Romani people in Hungary

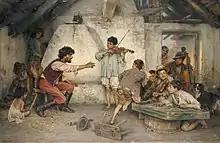
Romani people in Hungary, painted by János Valentiny

Muslim Roma settled in Baranya and the City Pécs at the Ottoman Hungary. After the Siege of Pécs when the Habsburgs took it back, Muslim Roma and other Muslims were converted to the Catholic faith in the years 1686 -1713. Interestingly, the Ghagar, a subgroup of the Doms in Egypt, have an oral history that some of them once went to Hungary.